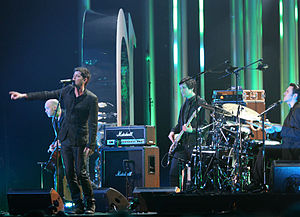
The Script
The Script ved Nobel Peace Prize Concert 2008
The Script er et irsk band, som spiller alternativ rock. Bandet blev dannet under det nuværende navn i 2001, og består i dag af Danny O'Donoghue, Mark Sheehan og Glen Power.